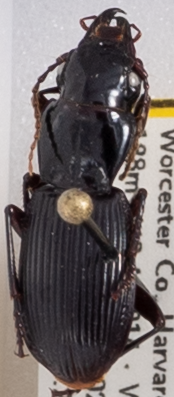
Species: Pterostichus rostratus
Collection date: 2021-08-04
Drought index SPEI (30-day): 1.928
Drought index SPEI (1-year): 0.142
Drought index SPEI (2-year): -0.82